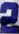
Number: 2